4 Your Eyez Only

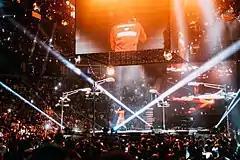
Cole performing at Air Canada Centre in Toronto as part of the 4 Your Eyez Only World Tour.

To further promote the album, Cole announced 4 Your Eyez Only World Tour on February 21, 2017. The tour included 62 dates across North America, Europe and Australia. The first 13 dates took place in smaller, intimate venues, while the next set of dates took place in arenas. The tour began June 1, 2017, in Columbia, South Carolina and concluded December 9, in Perth, Australia. A limited edition "4 Your Eyez Only" collectors set was made available for pre-order on February 22, 2017, via Dreamville's website, with a shipping and release date of April 28, 2017. The bundle included "4 Your Eyez Only" on vinyl, cassette and CD, or you could purchase each individually, the set also included limited artwork and "4 Your Eyez Only" tour pre-sale access. Dreamville artists J.I.D, Ari Lennox and Lute served as opening acts on the first leg of the tour. Singer Anderson Paak and rapper Bas served as opening acts on the second leg of the tour, along with J.I.D and Ari Lennox. EarthGang joined J.I.D and Ari Lennox as opening acts on the European leg. The tour grossed $40 million. On September 2, 2017, Cole performed his entire 4 Your Eyez Only Tour setlist at the Budweiser Made in America Festival in Philadelphia.